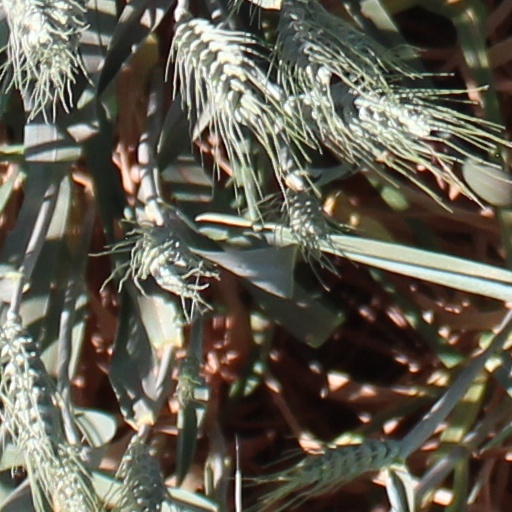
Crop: wheat